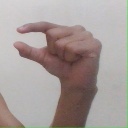
अक्षर: ग